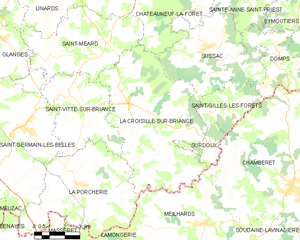
Carte des communes françaises La Croisille-sur-Briance